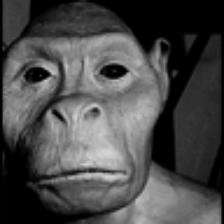
Label: NonHuman